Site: saxony
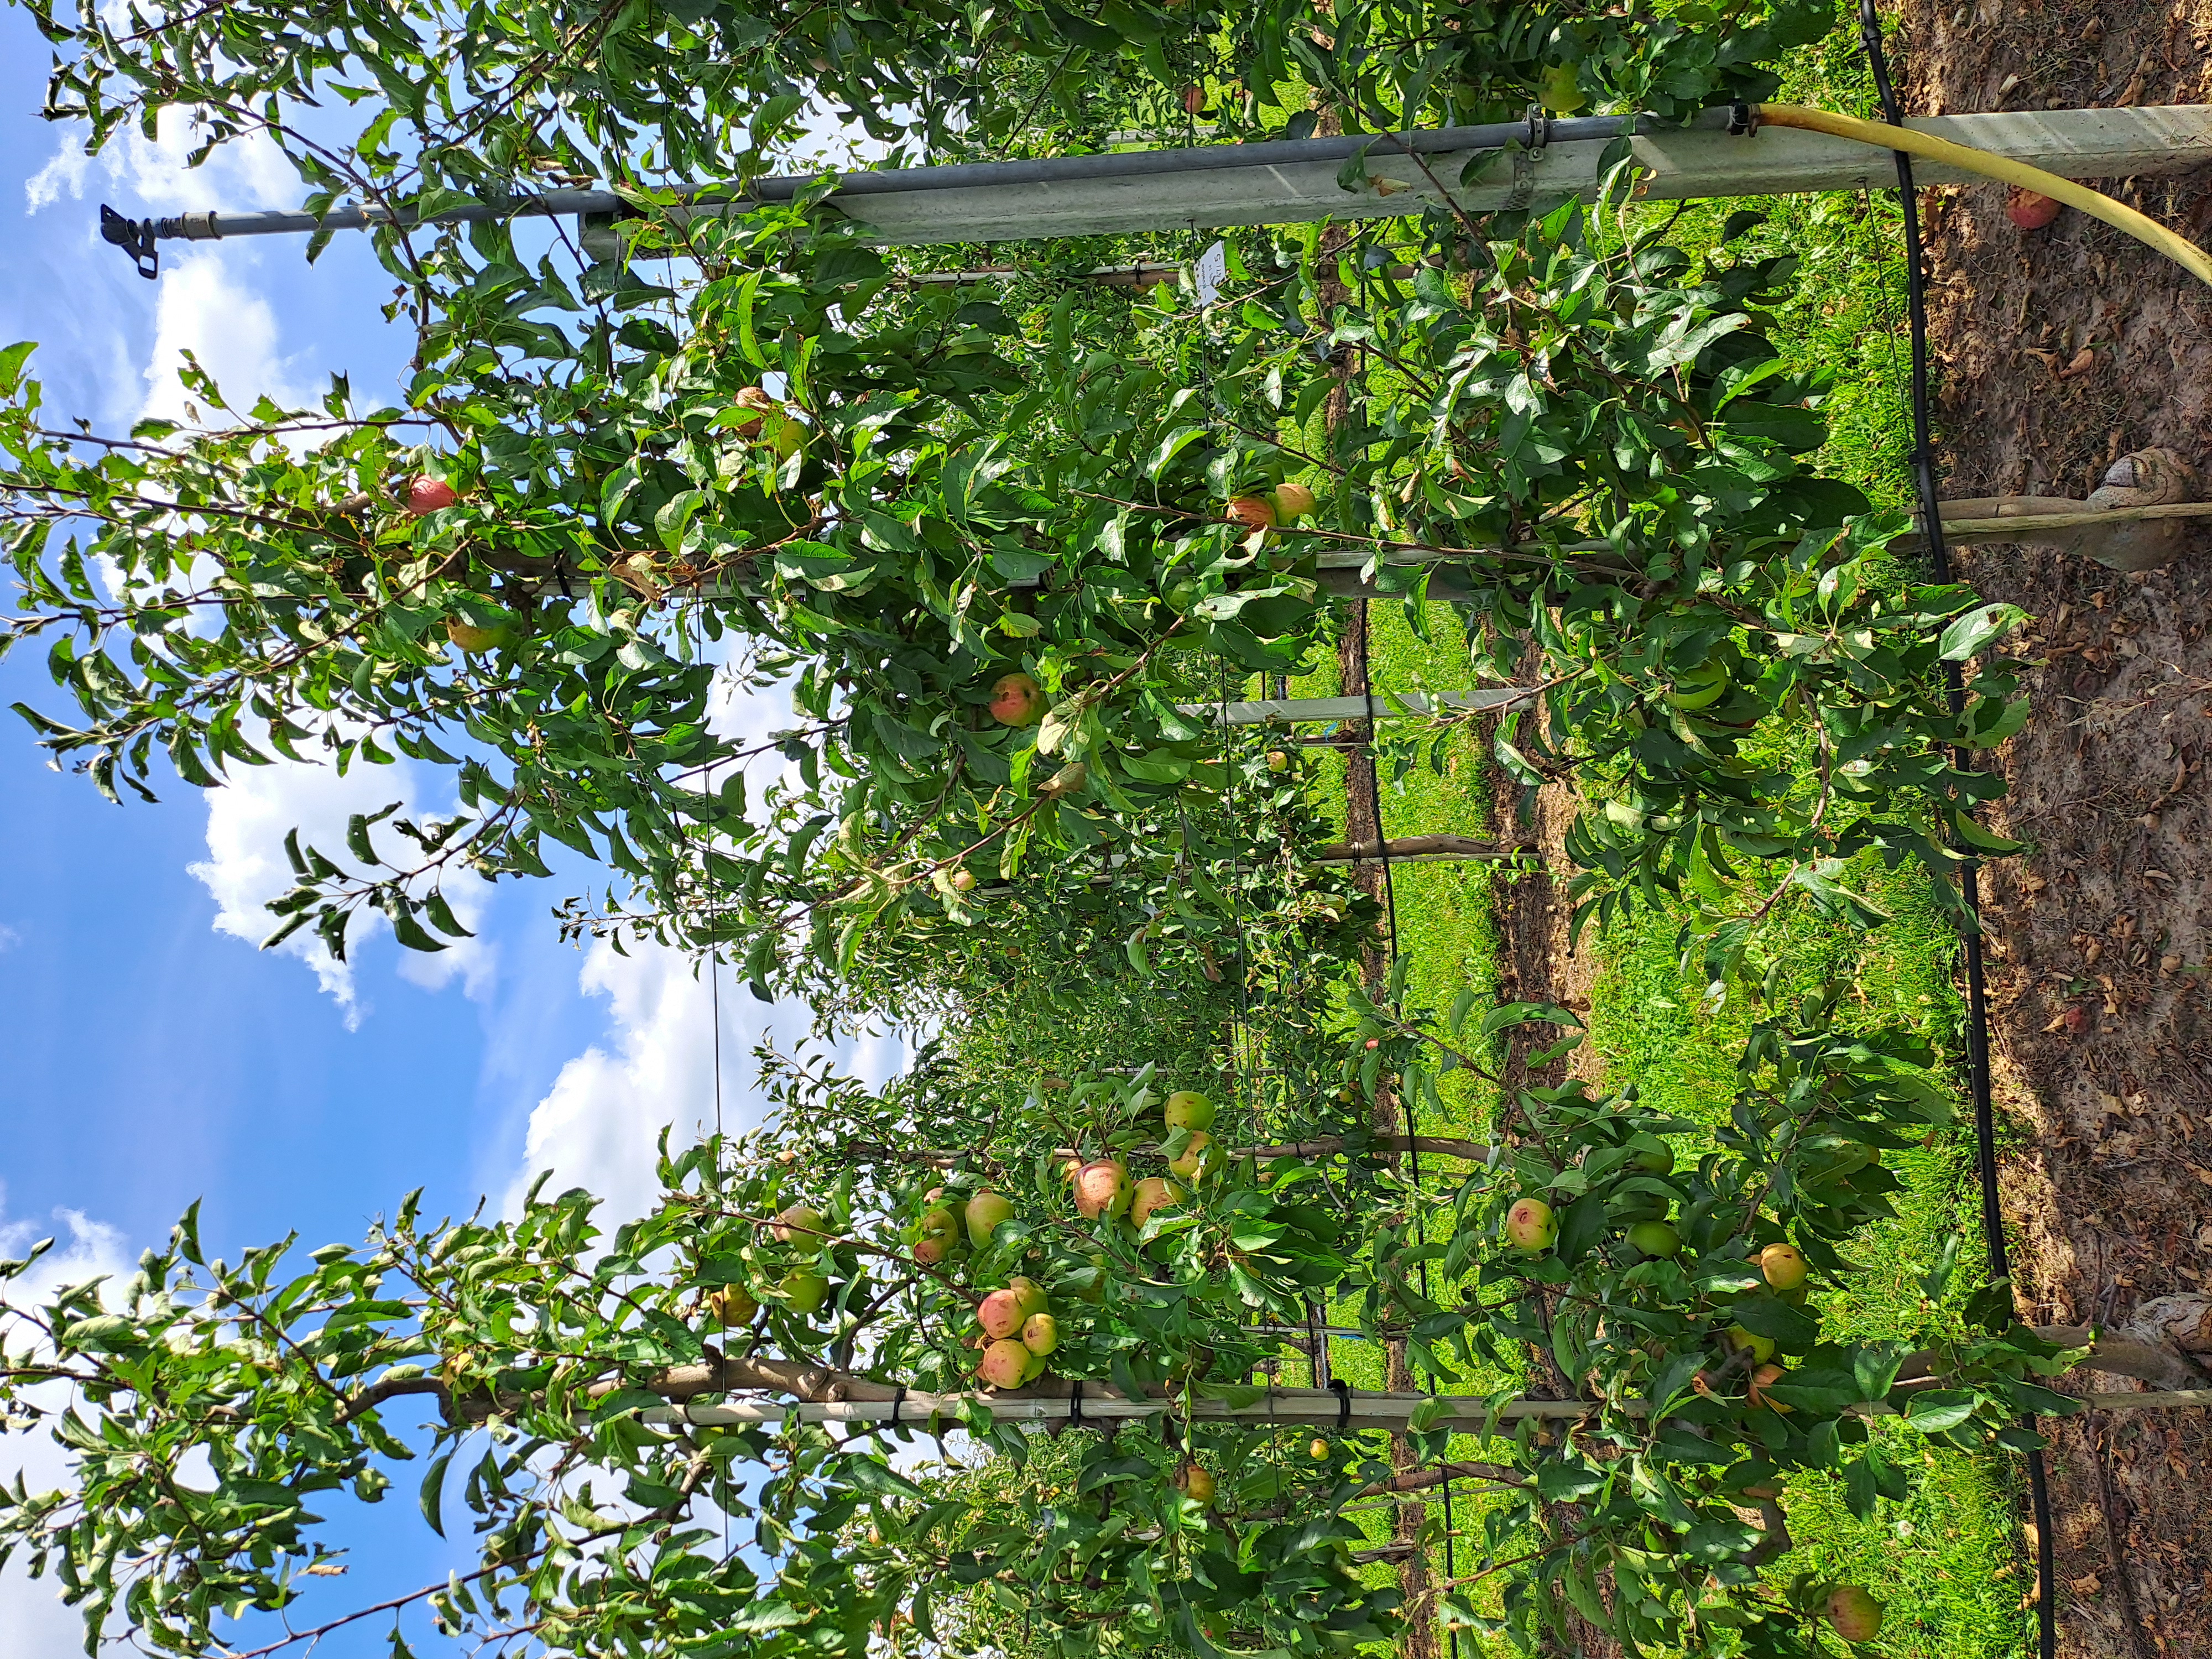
Growth stage (BBCH 85): Maturity of fruit and seed